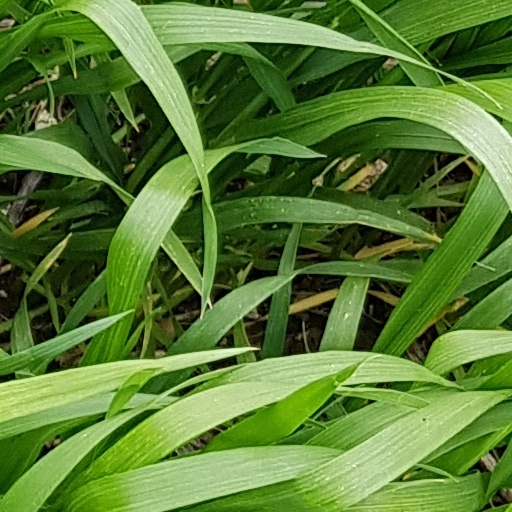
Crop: wheat